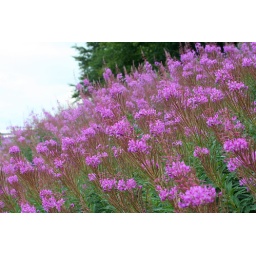
Growing profusely by the side the field behind my house in Earlston, Scottish Borders